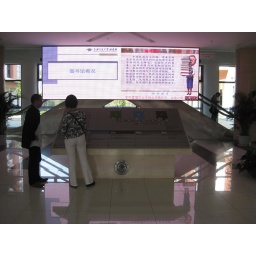
floor plan in at the door